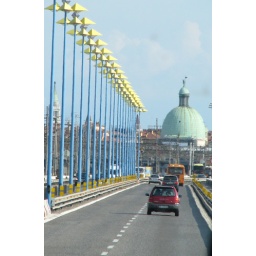
Driving over bridge towards car ferry